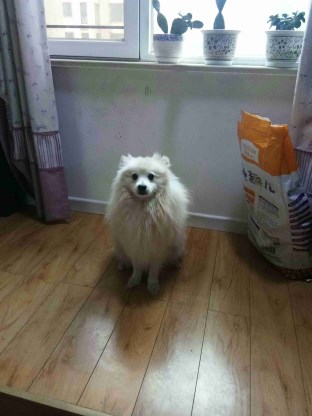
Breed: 1936-n000005-Pomeranian